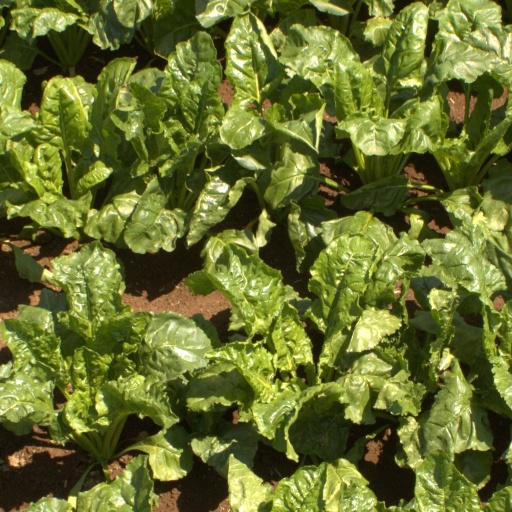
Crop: sugar beet